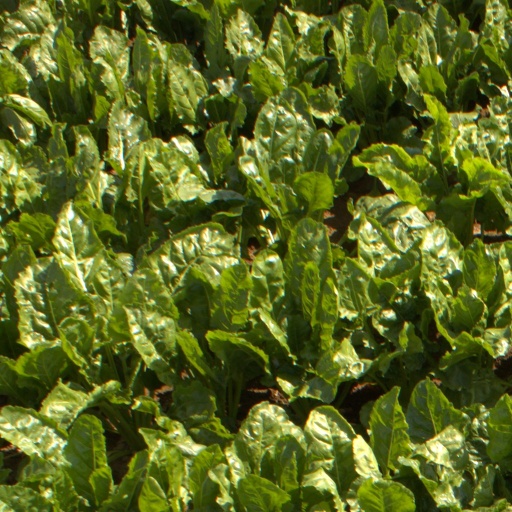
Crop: sugar beet